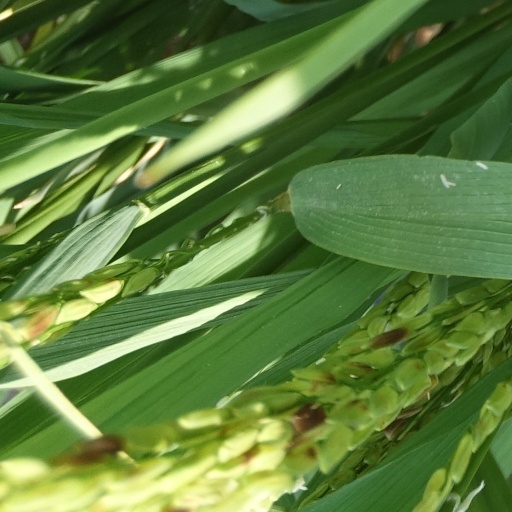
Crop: rice